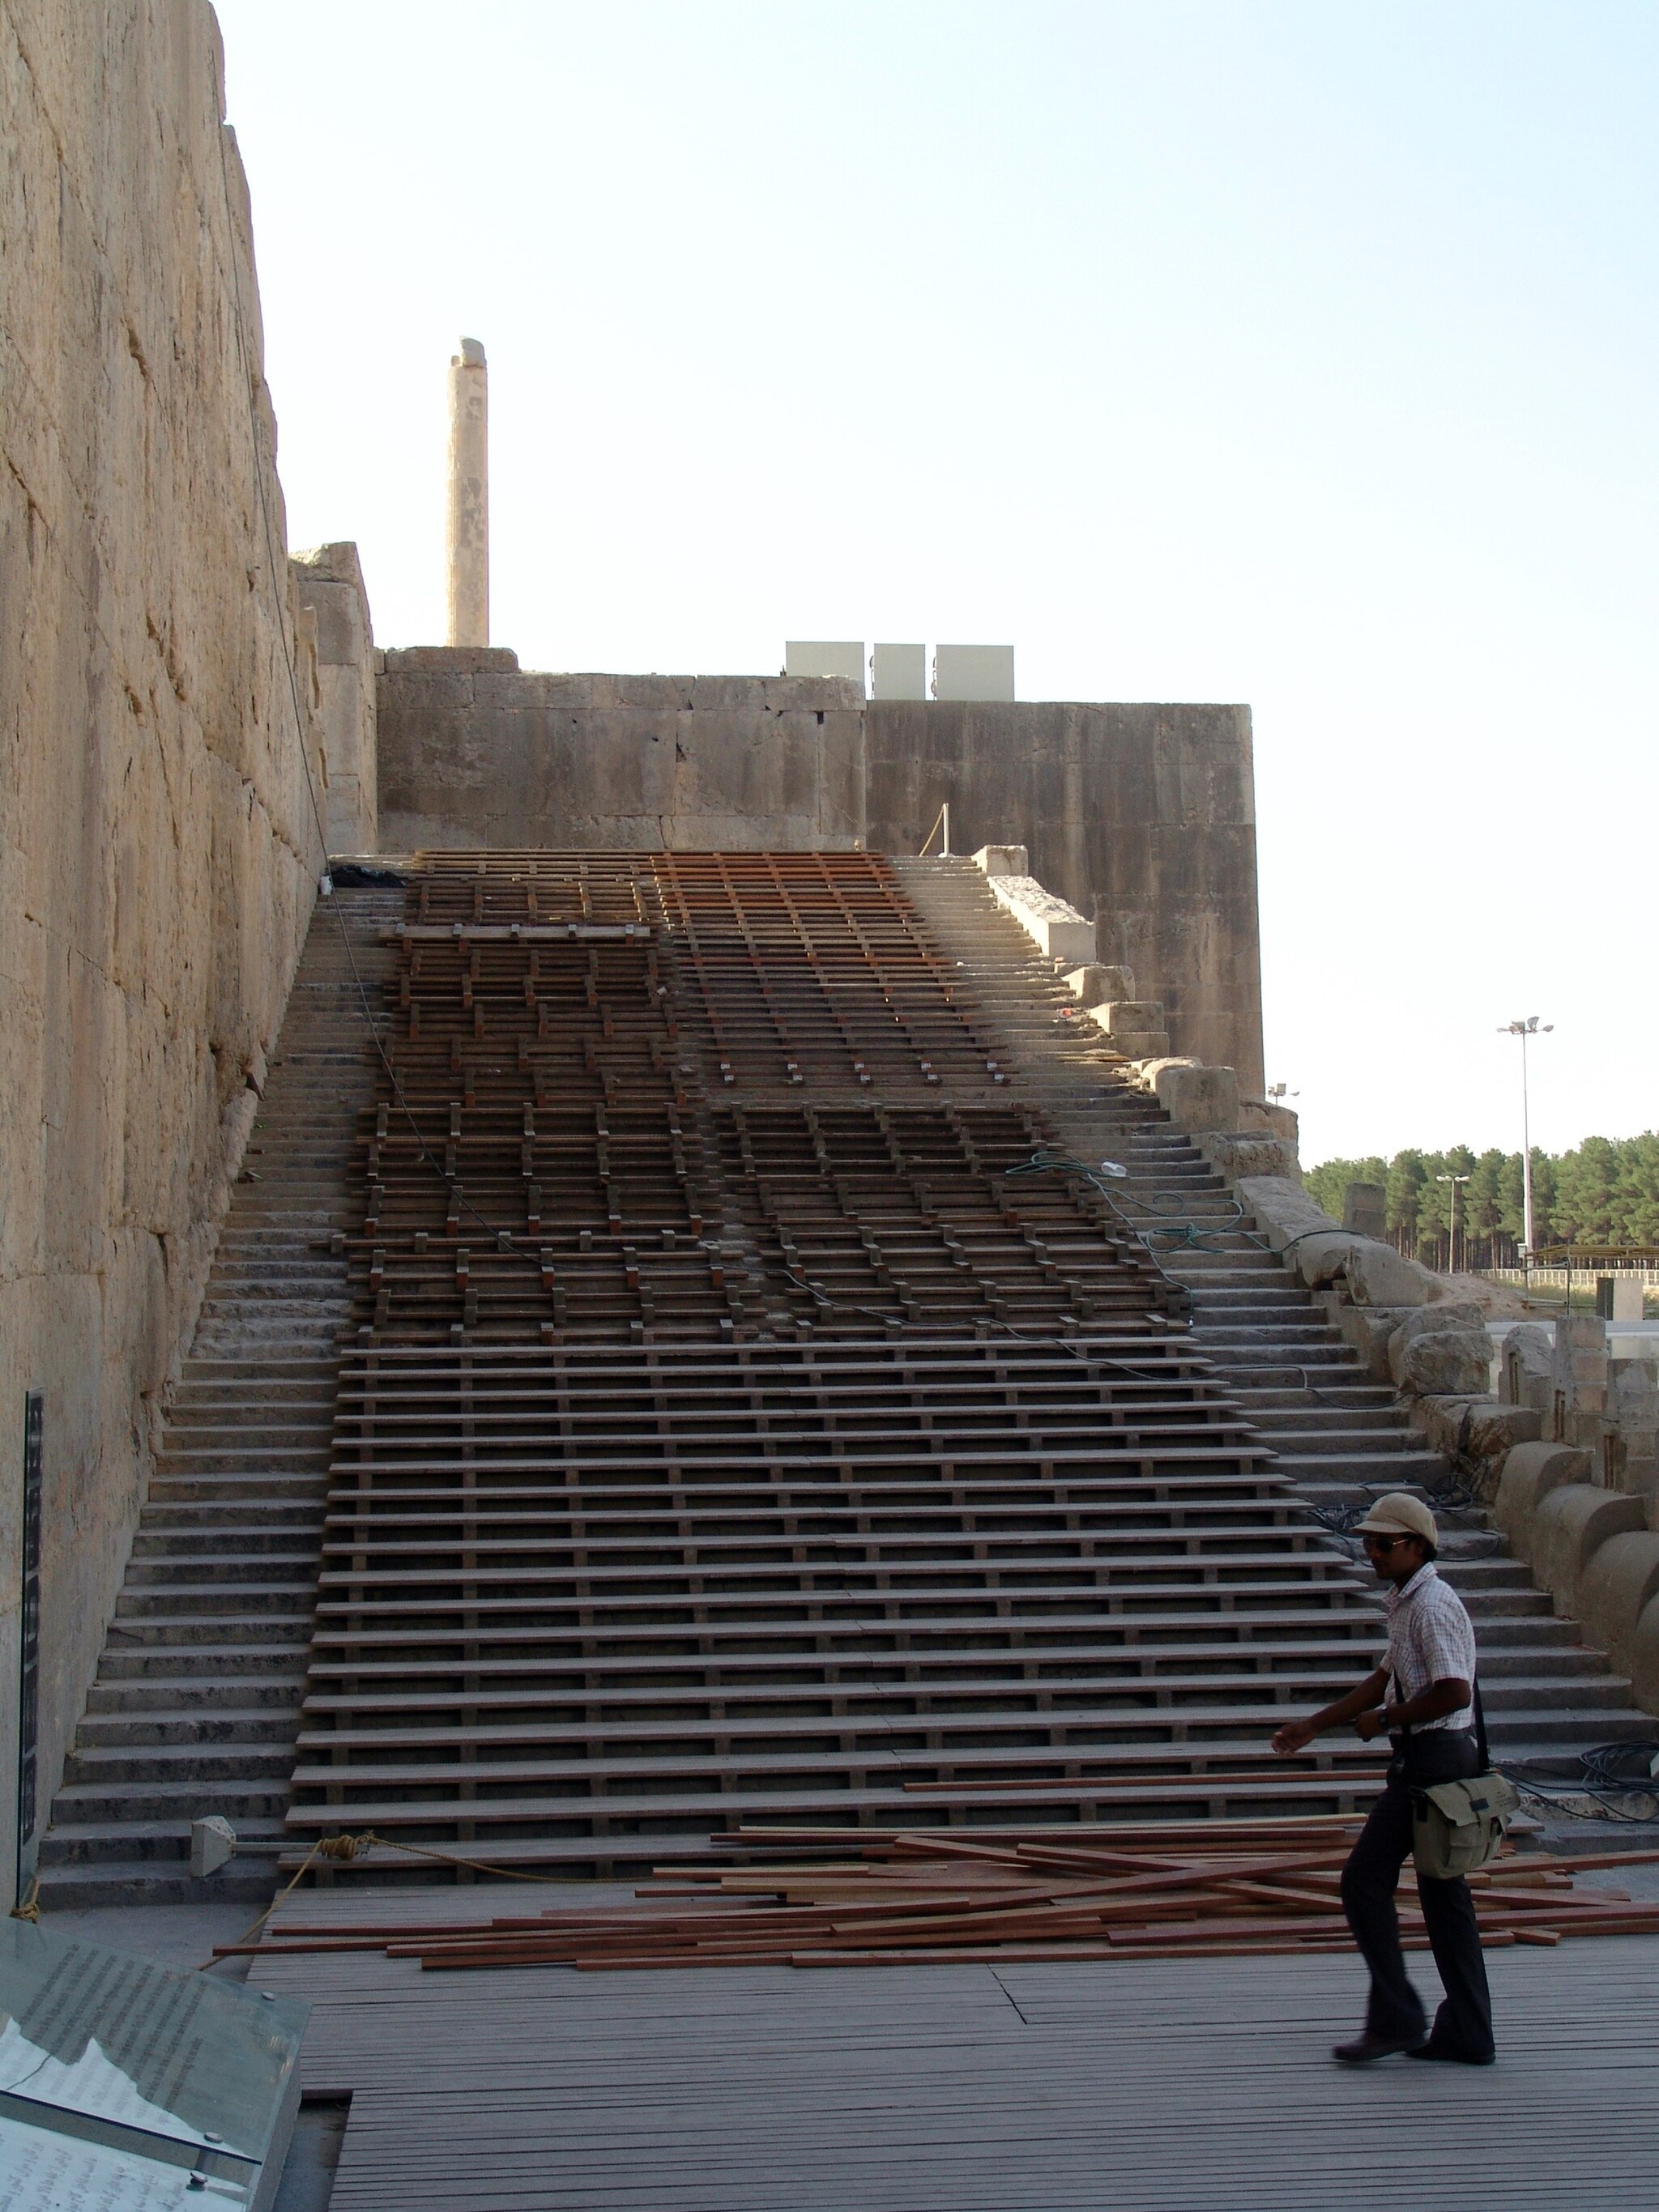
Title: Persepolis 2007 Darafsh (2)
Description: Persepolis
Date: 2007-08-30 08:08:27
Categories: GFDL, Taken with Sony DSC-F828, License migration redundant, Self-published work, Files with coordinates missing SDC location of creation, 2007 in Persepolis, Photos by Darafsh Kaviyani, Stairs of All Nations in Persepolis